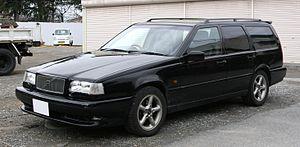
La Volvo V70 est un break du constructeur automobile suédois Volvo. Il a pris la succession du break 850 en 1996. Au printemps 2000 est apparue la seconde génération. Depuis l'été 2007 la troisième génération est disponible. Une déclinaison SUV XC70 est disponible depuis 1997.